KPMG Building

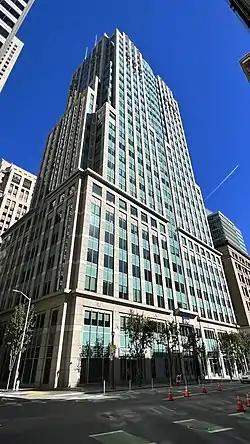
In 2022

The KPMG Building is a 25-story, Class A office building located at 55 Second Street in the Financial District of San Francisco, California, designed by Heller Manus, and completed in 2002.